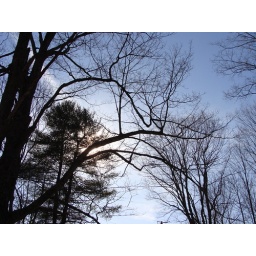
The sunlight behind a pine behind a leafless maple tree in our front yard.